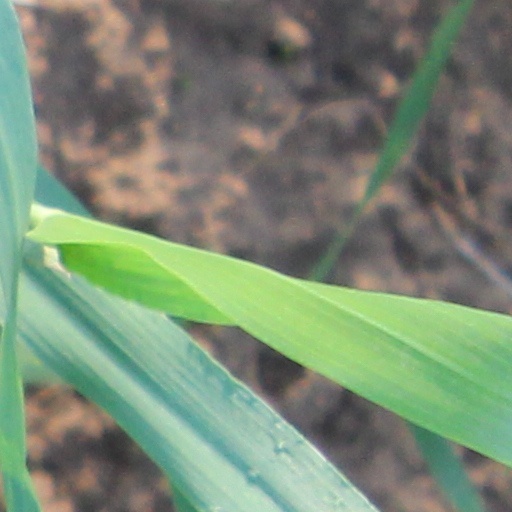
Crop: wheat